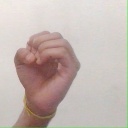
अक्षर: ऊ